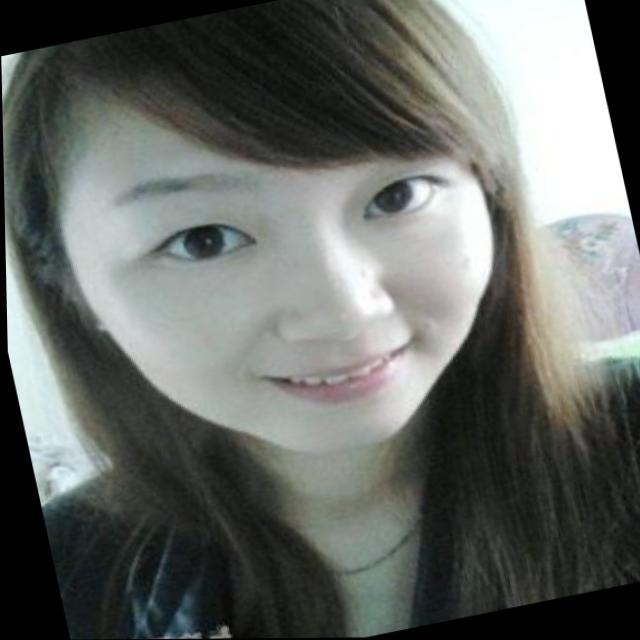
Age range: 21-44